Bannockburn House

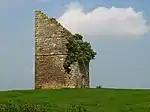
Bannockburn House Dovecote

In 1910 Bannockburn House was sold to the Sheriff Substitute of Stirling at the time, James Mitchell. In 1962 Mitchell's daughter sold the house, after living in it for 32 years. She sold the house to the multi-property owning millionaire A.E Pickard. The house was formerly owned by Peter Drake.